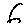
Label: 6